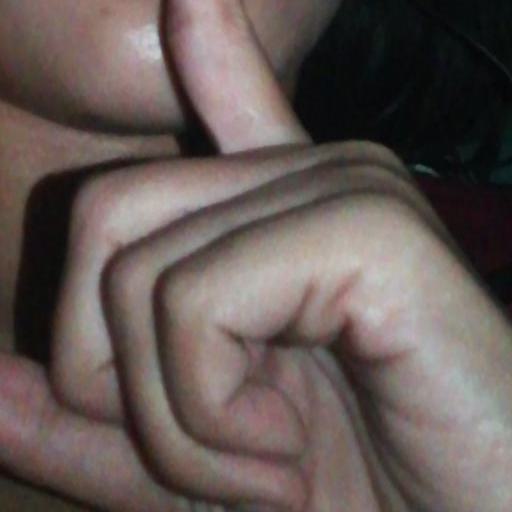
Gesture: mute